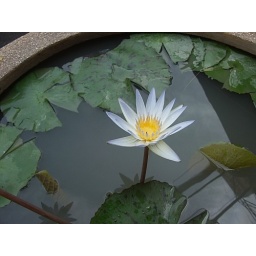
I took a picture of the flower of waterlily in Thailand.This flower was arranged on the street of Bangkok.